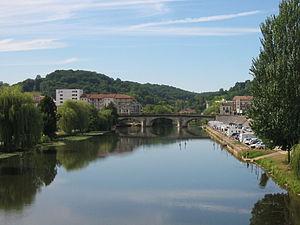
Vallée de l'Isle à Périgueux (Dordogne)
Périgueux est une commune française, la plus peuplée du Périgord, située dans le centre-est de la région Nouvelle-Aquitaine. Chef-lieu du département de la Dordogne depuis 1791, la commune compte 29 966 habitants en 2017, pour une aire urbaine totalisant plus de 103 000 habitants la même année. L'unité urbaine de Périgueux est la 96ᵉ unité urbaine la plus peuplée de France.
L'Isle [prononcé lil] est une rivière du sud-ouest de la France dans la région Nouvelle-Aquitaine, et un affluent de la Dordogne.